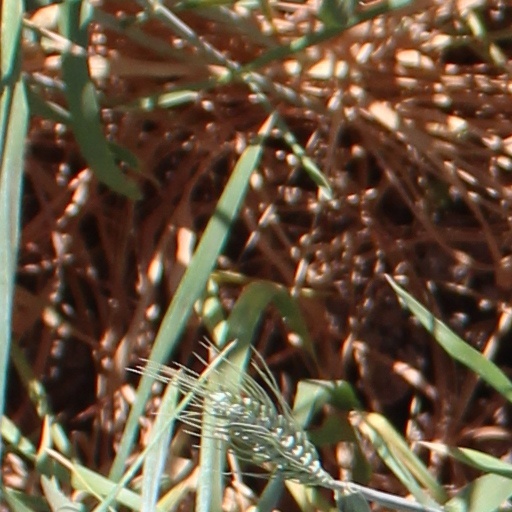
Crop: wheat